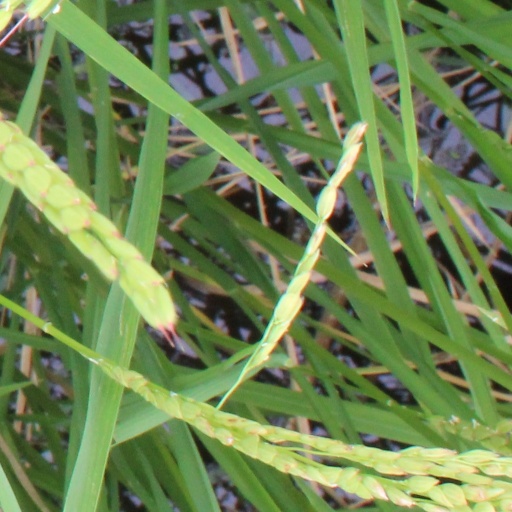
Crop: rice